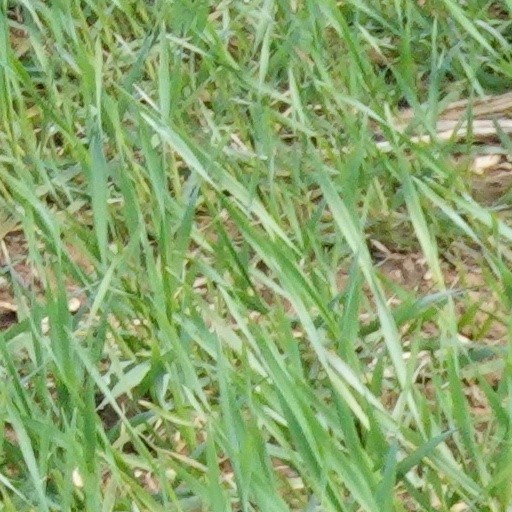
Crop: wheat